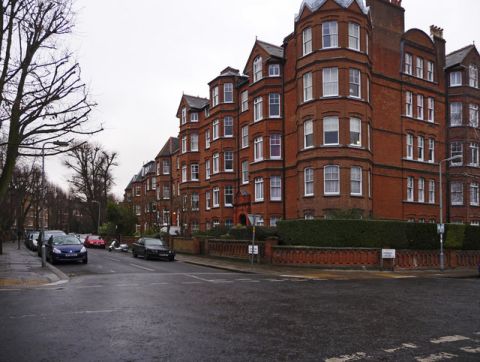
Road surface condition: dry